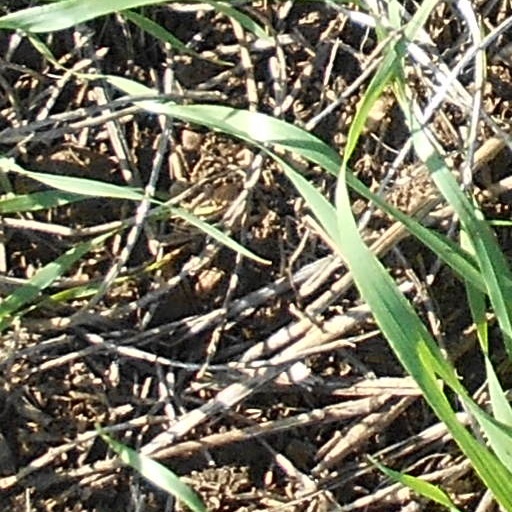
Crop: wheat